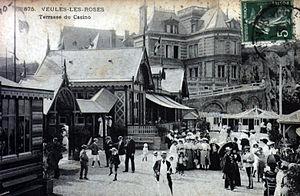
Veules-les-Roses est une station balnéaire et une commune française, située en bord de mer, dans le département de la Seine-Maritime, en région Normandie. Elle compte parmi « Les Plus Beaux Villages de France ».